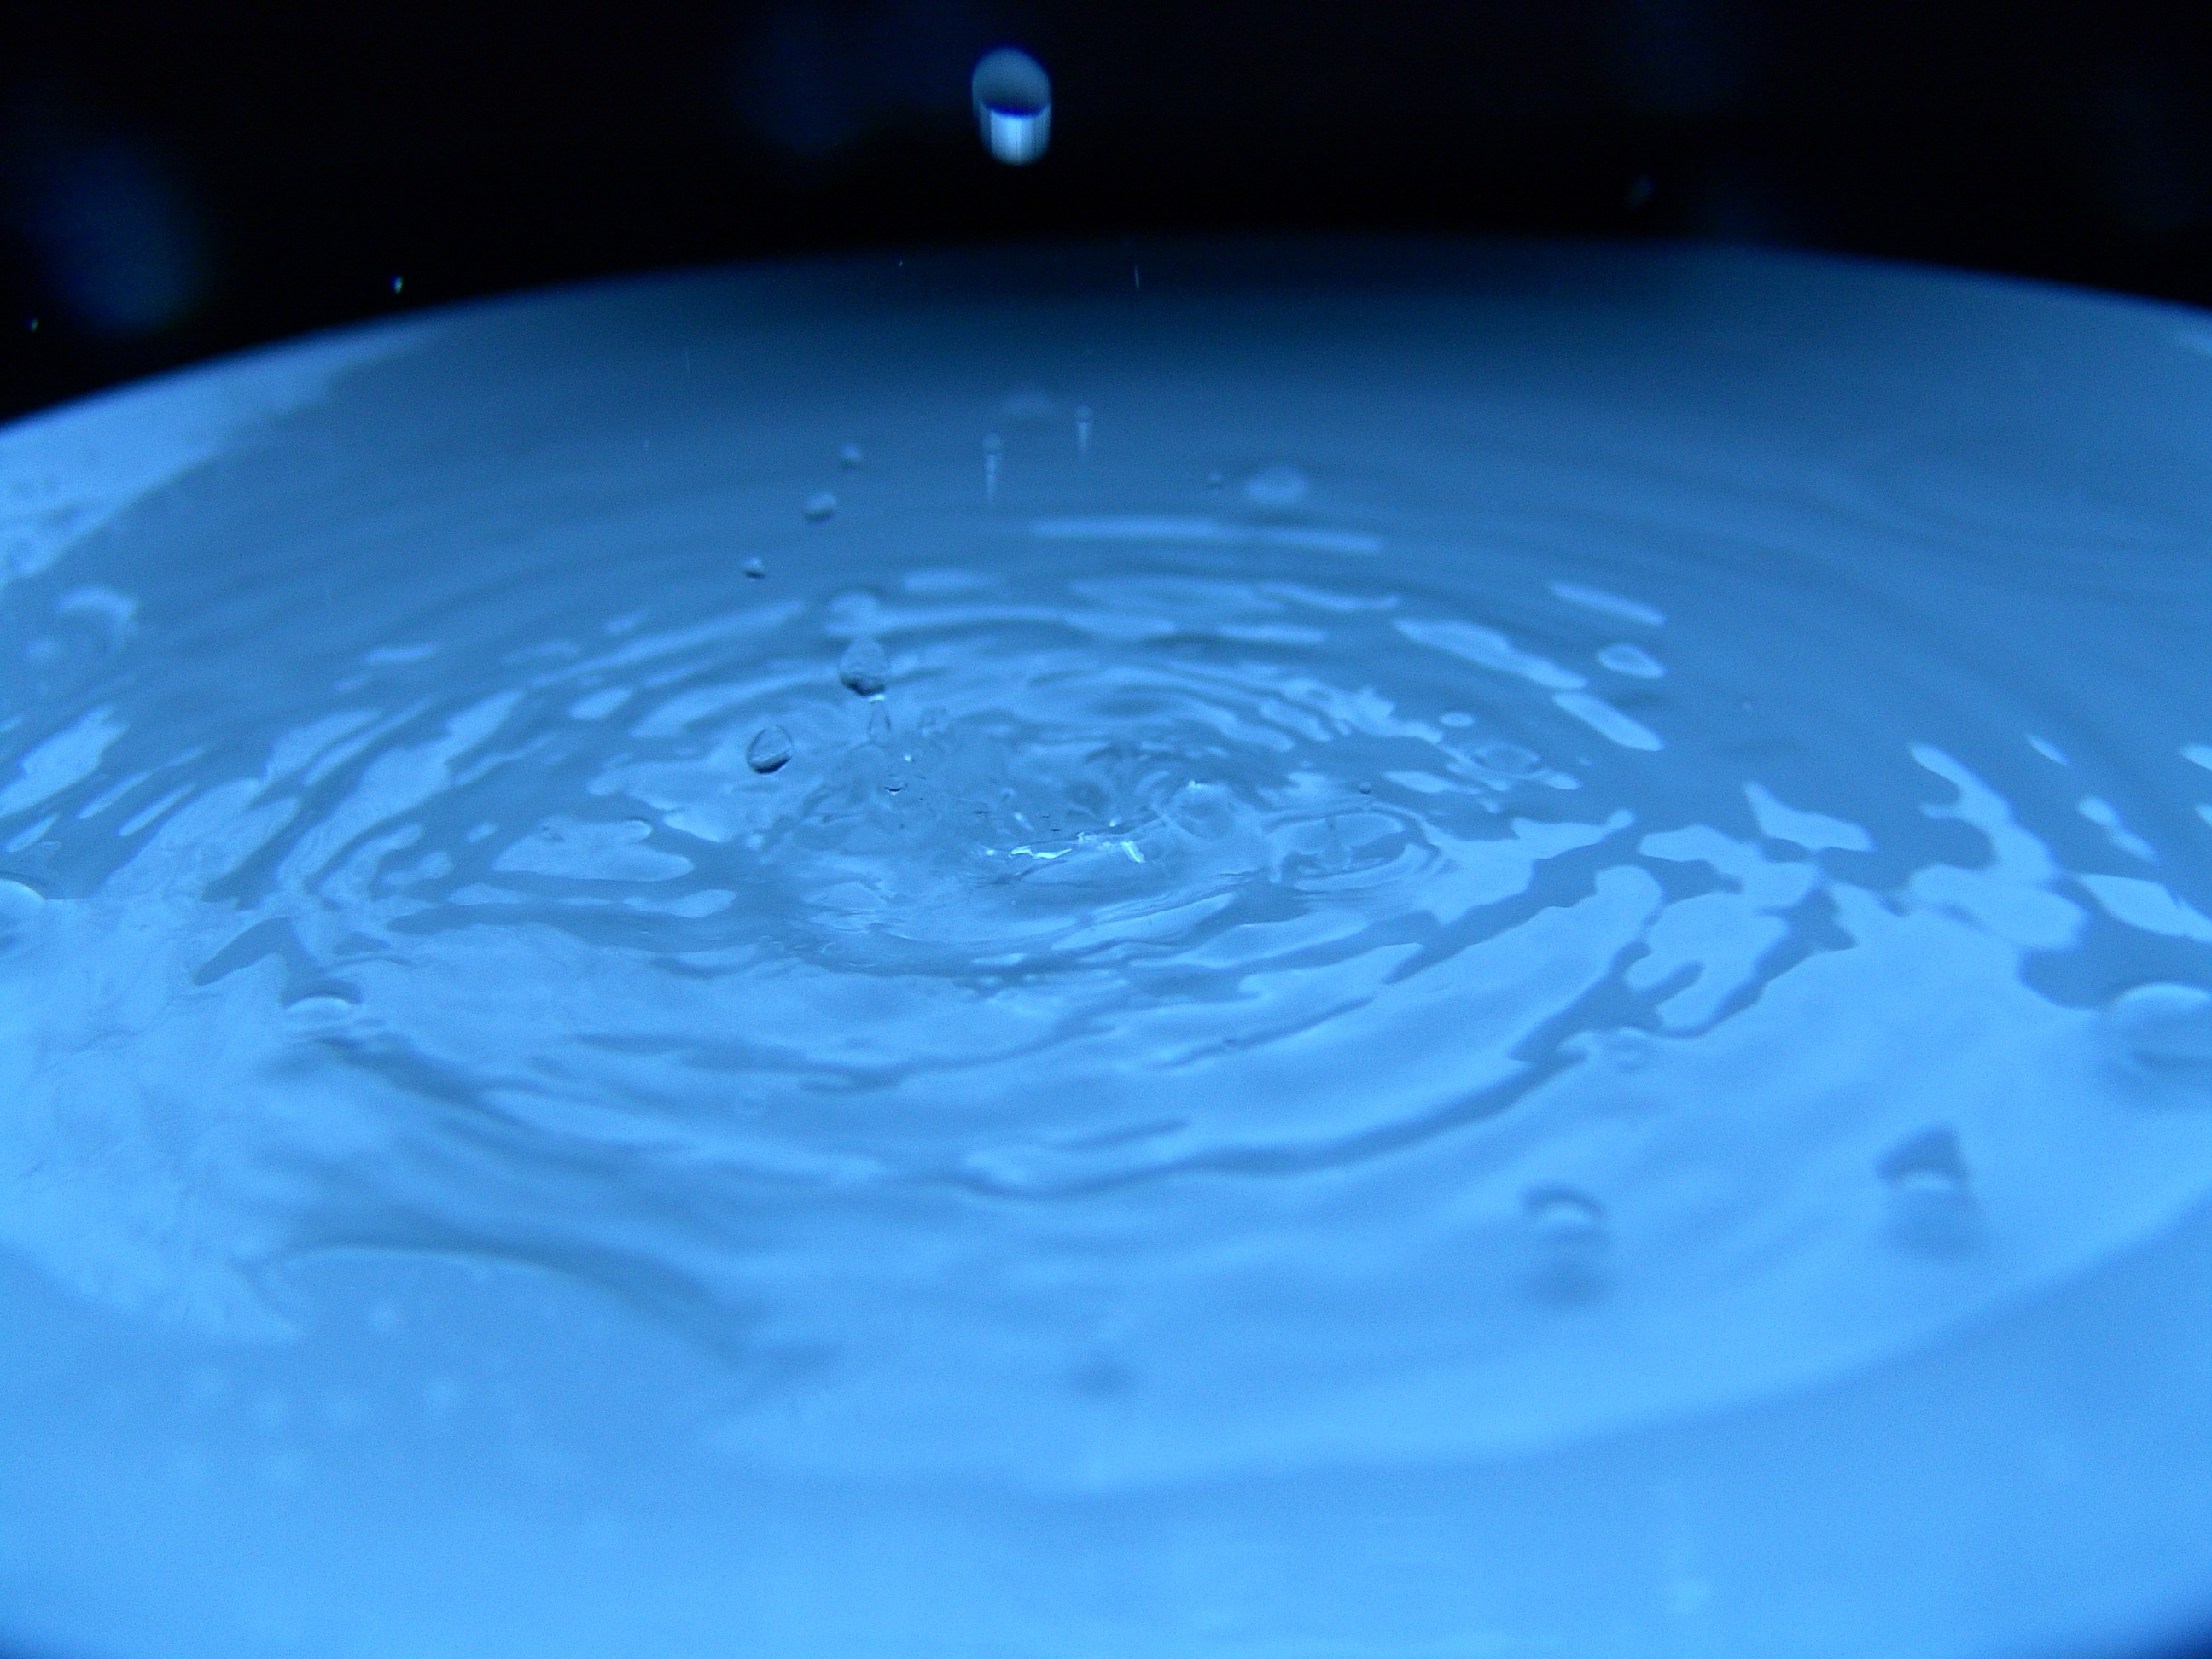
water, drop, atmosphere, swimming pool, blue, drip, drop of water